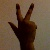
The image shows a hand gesture representing the number 3 in Indian Sign Language.